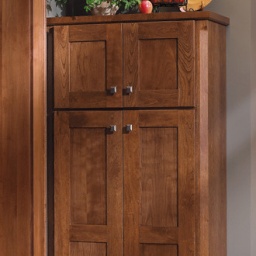
The kitchen cabinetry was created with Milan door style in Cherry finished in Meridian.